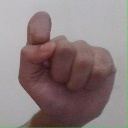
अक्षर: घ